Berliner Rundfunk

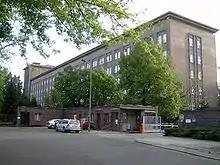
Funkhaus Nalepastraße, 2006 condition

In the course of the centralization of the German Democratic Republic (GDR) in 1952, in which among other things five "Länder" were eliminated, the status of East German radio changed. In the meantime, the new radio headquarters of the Rundfunk der DDR was established on Nalepastraße in Oberschöneweide, East Berlin. After 1952, all radio programs in the GDR emanated from there. The Berliner Rundfunk was changed to the program "Berlin I" with a political focus and allotted the transmitters in Schwerin and Weimar. The program also took over the shortwave transmission of the previous Deutschlandsender.